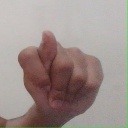
अक्षर: ट